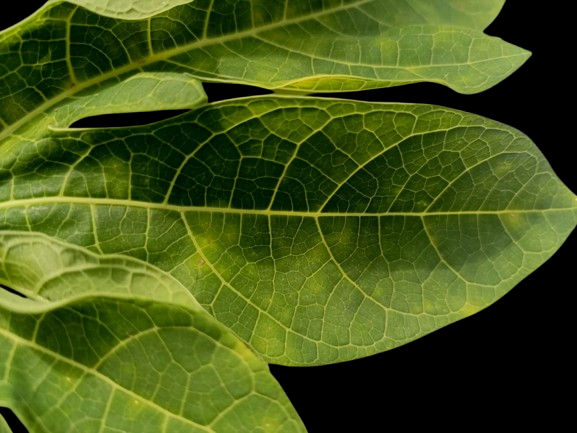
Crop: Papaya
Label: Healthy_leaf